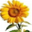
Label: sunflower